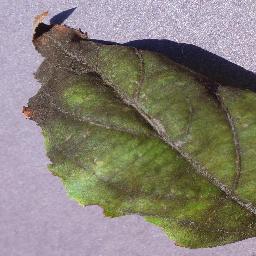
Label: Apple___Apple_scab